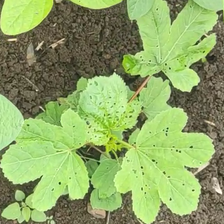
Weed species: Little_Mallow(Malva parviflora)